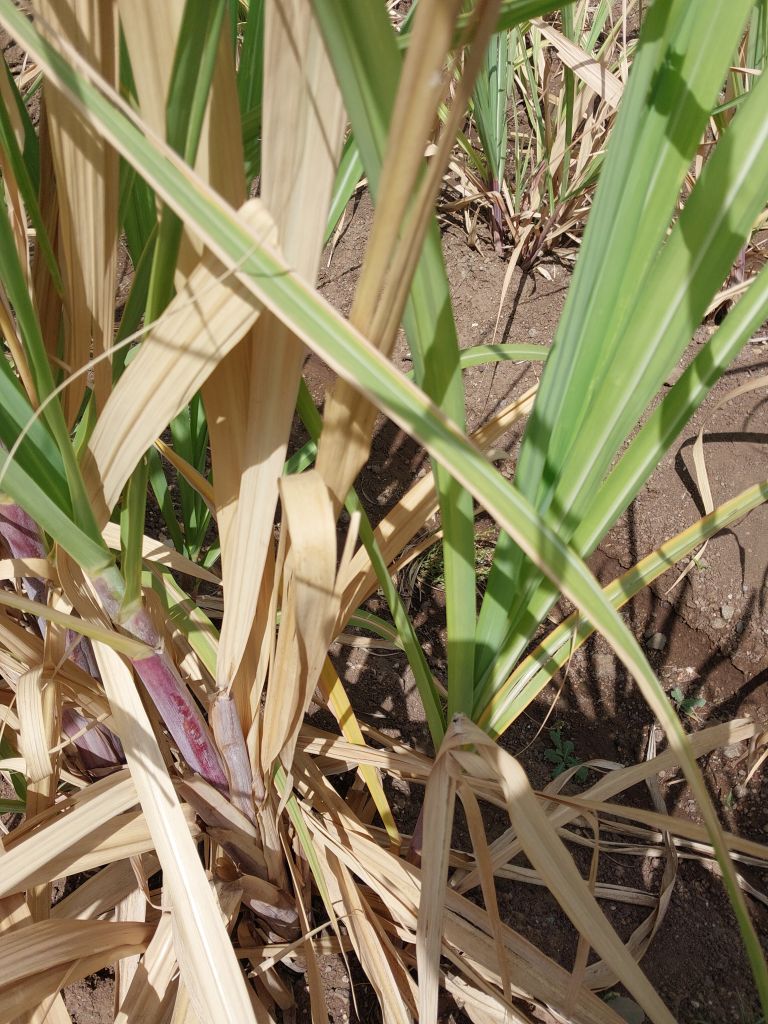
Label: Dried